Ed Bernero

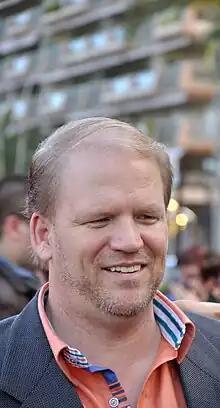
Bernero in 2013

Edward Allen Bernero (born August 29, 1962) is an American television writer, producer, and director. He co-created the series "Third Watch" and has worked as an executive producer on "Criminal Minds". He co-created the spin-off "", which premiered on February 16, 2011, and was canceled on May 25, 2011, due to low ratings.